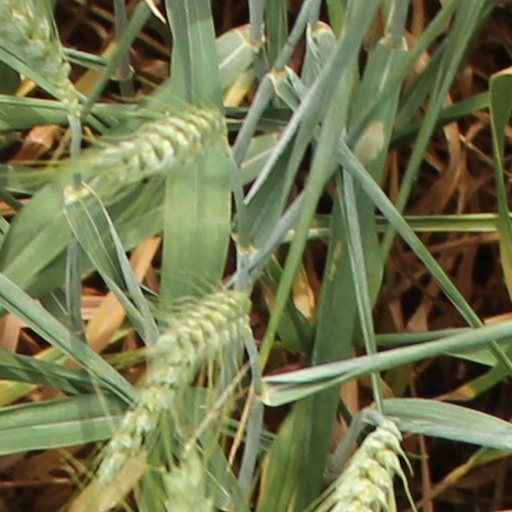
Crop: wheat